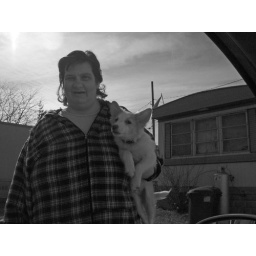
I thought i would see what they look like in black and white